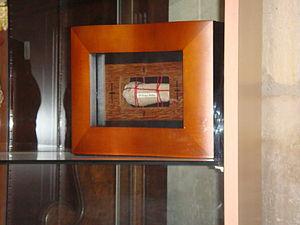
Reliques de Saint Yves dans la cathédrale Notre-Dame du Havre.
La cathédrale Notre-Dame du Havre ou cathédrale Notre-Dame-de-Grâce est la principale église de la ville et le siège du diocèse du Havre. Après la succession de plusieurs édifices très modestes, l'actuelle église fut édifiée pour l'essentiel du dernier quart du XVIᵉ siècle jusqu'au deuxième quart du XVIIᵉ siècle. Elle mêle différents styles architecturaux, notamment le flamboyant, le style Renaissance, le baroque et le classique.